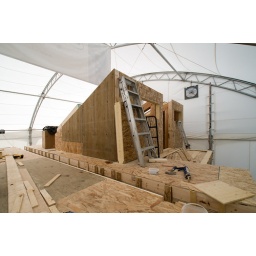
This is a view of the Living Room roof from the balcony above the front door.